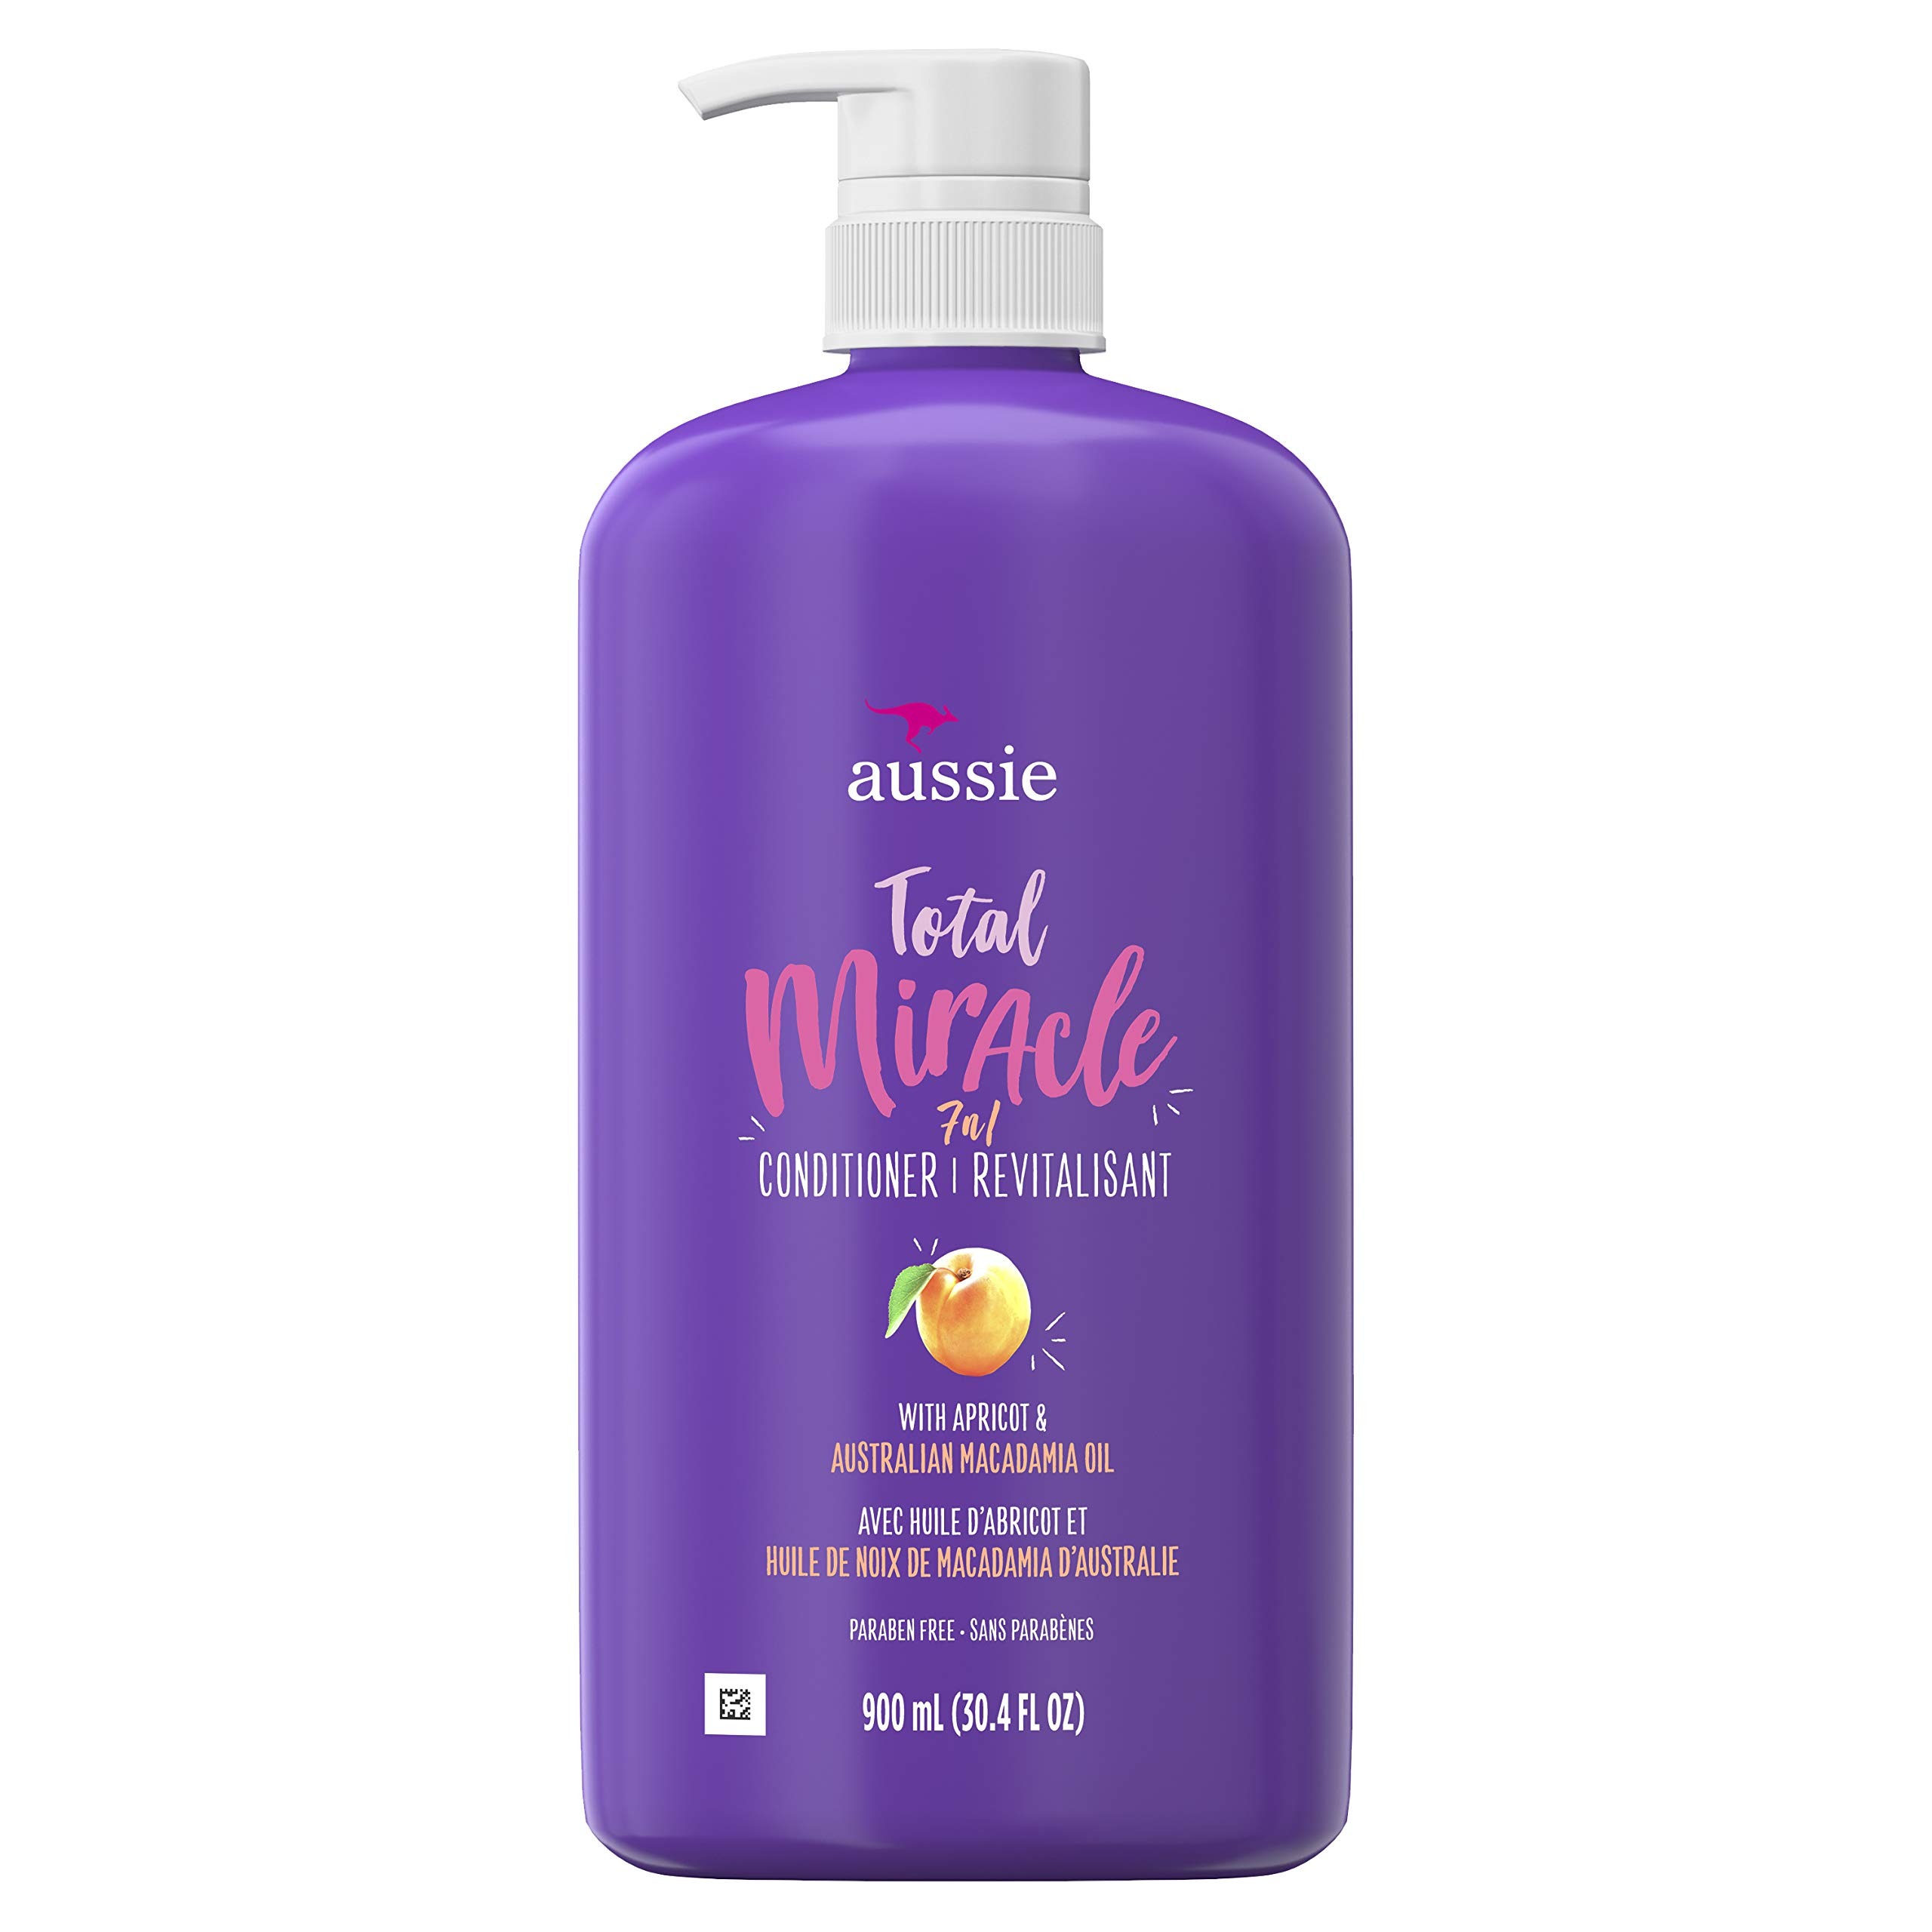
Item Name: For Damage – Aussie Paraben-Free Total Miracle Conditioner w/ Apricot, 30.4 fl oz (Packaging May Vary)
Bullet Point 1: PERFECT FOR damaged hair
Bullet Point 2: USE IT TO strengthen, protect, smooth and hydrate hair
Bullet Point 3: INFUSED WITH apricot and Australian macadamia oil
Bullet Point 4: SMELLS LIKE luscious citrus
Bullet Point 5: FREE OF parabens & stress
Value: 30.4
Unit: oz

Price: 11.745